Describe the emotion expressed in this image:  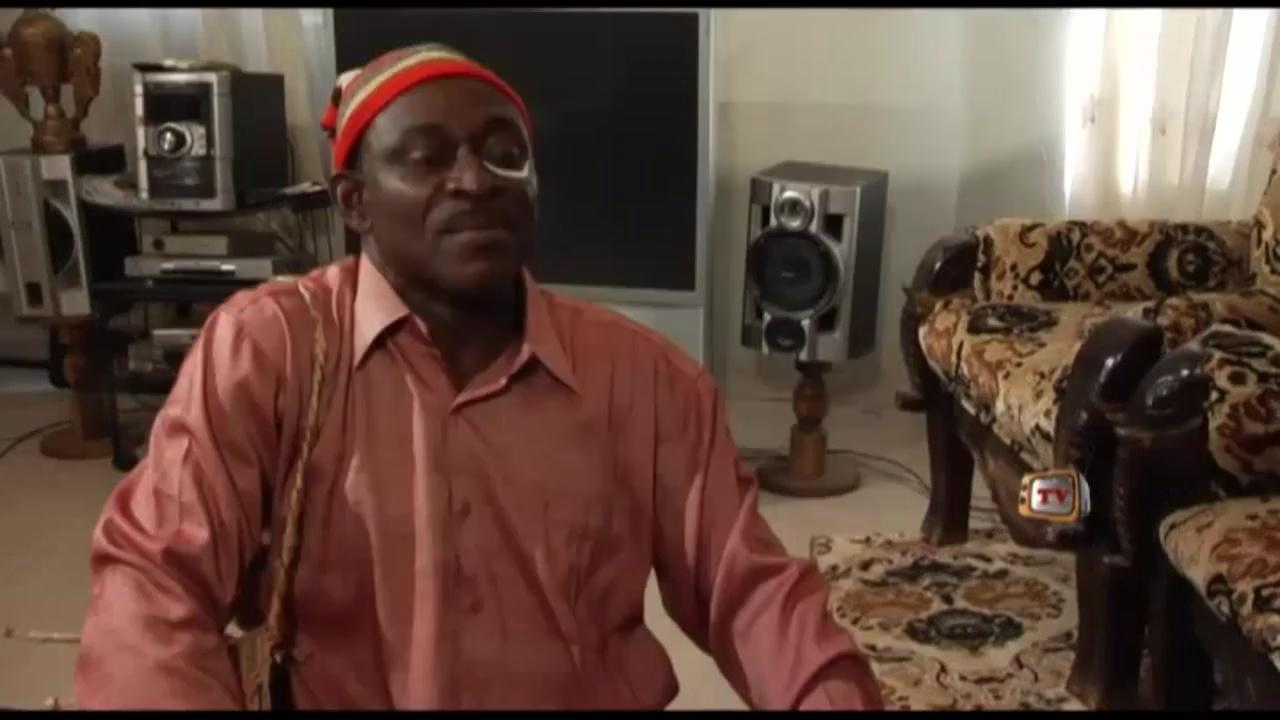
This person displays Fear, valence and arousal with high intensity.